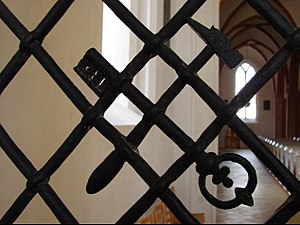
Caspar Fincke / Smedearbejder af Caspar Fincke
Caspar Finckes bomærke (Nyborg Vor Frue Kirke)
Caspar Fincke var en tyskfødt smed, der sandsynligvis er kommet til Danmark som ganske ung omkring år 1600 i forbindelse med byggeri på Kronborg. Her blev hans dygtighed bemærket af kong Christian 4., og han blev hofsmedemester efter at have lavet låse til flere af kongens slotte.